Neckwear

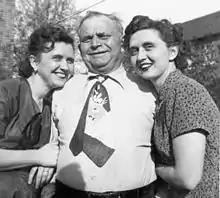
Man wearing a Kipper tie in 1953.

Bands are a form of formal neckwear, worn by some clergy and lawyers, and with some forms of academic dress. They take the form of two oblong pieces of cloth, usually though not invariably white, which are tied to the neck. When worn by clergy, they typically are attached to a clerical collar. The word "bands" is usually plural because they require two similar parts and did not come as one piece of cloth. Those worn by clergy are often called preaching bands or Geneva bands; those worn by lawyers are called barrister's bands or, more usually in Ireland and Canada, tabs.